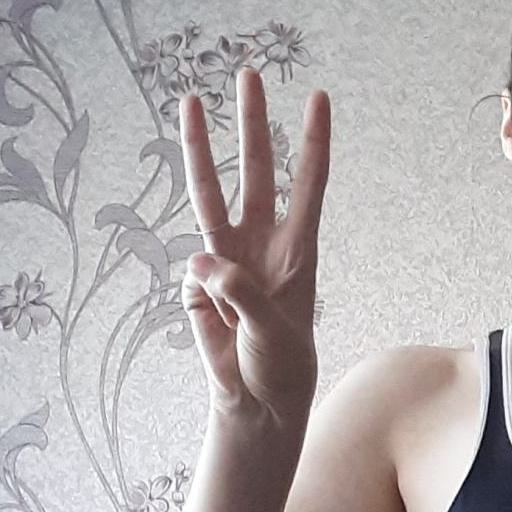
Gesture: three